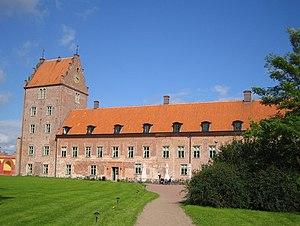
Le château de Bäckaskog, situé dans la municipalité de Kristianstad, en Scanie, dans le Sud de la Suède, était à l'origine un monastère construit au XIIIᵉ siècle. Il a été transformé en château au XVIᵉ siècle. Le château est situé sur l'isthme entre le lac Ivö et le lac Oppmanna.
Cette liste non exhaustive répertorie les principaux châteaux en Suède.